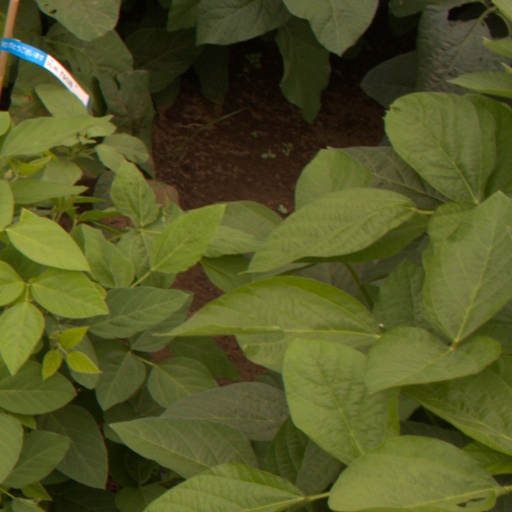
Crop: soybean